International TerraStar

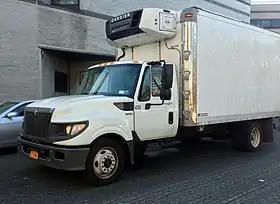

The International TerraStar is a medium-duty truck (Class 4 and 5) that was manufactured by International Trucks from 2010 to 2015. The smallest conventional-cab truck ever produced by International, the TerraStar competed against chassis-cab vehicles derived from large pickup trucks along with the smallest versions of the Freightliner M2 and Hino 600. Though never officially designated by the company as a replacement for the 2006-2009 CityStar LCF COE, the TerraStar is of similar dimensions and GVWR.